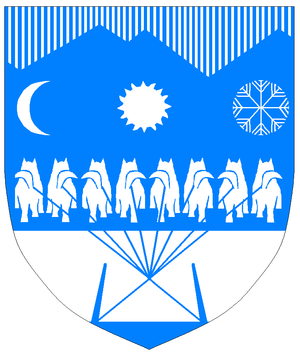
Uummannaq
"Uummannaq ""Hjerteformet fjeld"", 1281 indb. er en by i Vestgrønland i Avannaata Kommune på en 12 km² stor ø, der ligger i fjorden med samme navn, 460 km nord for polarcirklen. Position: 70° 40'N 52° 08' W.